Zac Brown

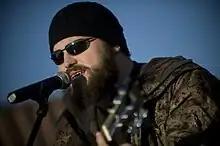
Brown performing in 2008

Zachry Alexander Brown (born July 31, 1978) is an American singer, songwriter, and musician. He is best known as the co-founder and lead singer of the country Zac Brown Band, as well as electronic dance music group Sir Rosevelt. In 2019, Brown released a pop surprise album titled "The Controversy".